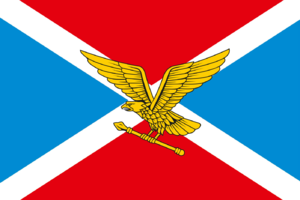
Iessentouki est une ville et une station thermale du kraï de Stavropol, en Russie. Sa population s'élevait à 103 093 habitants en 2014.